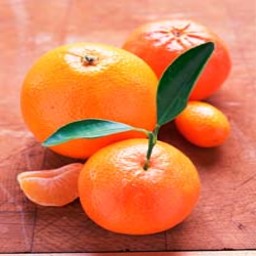
Label: peels